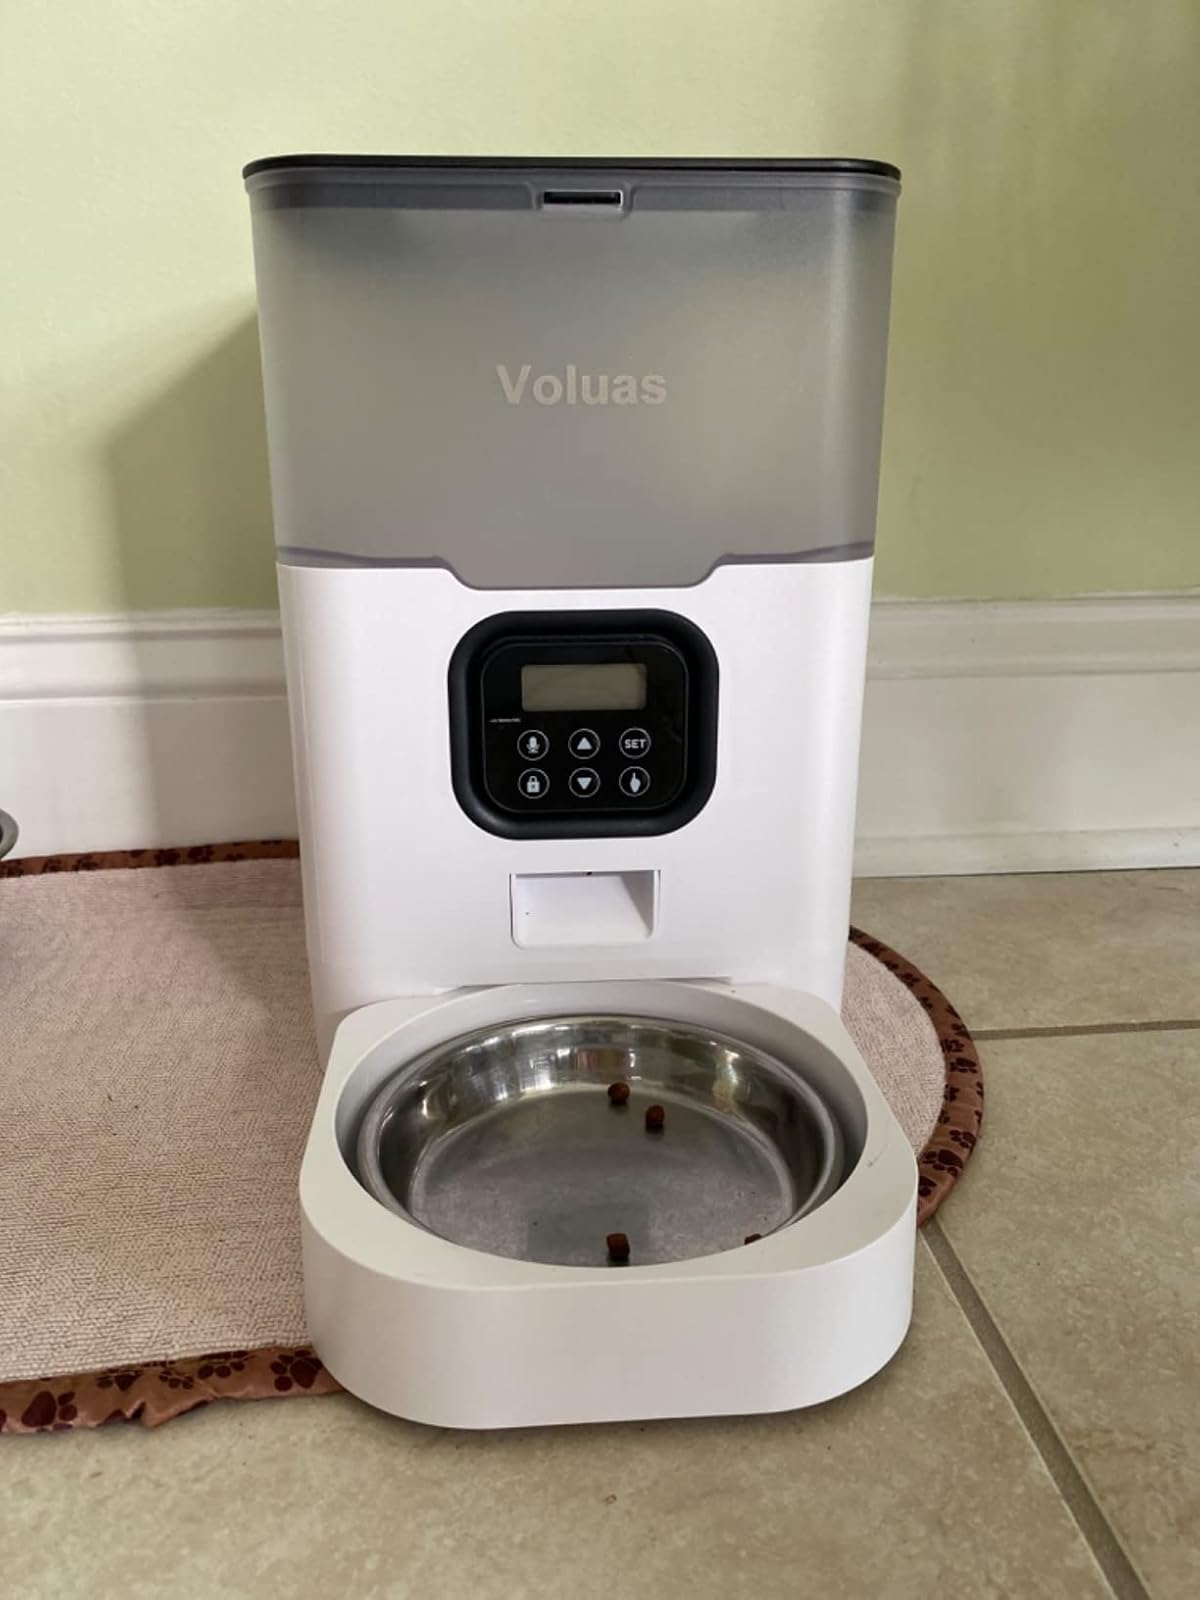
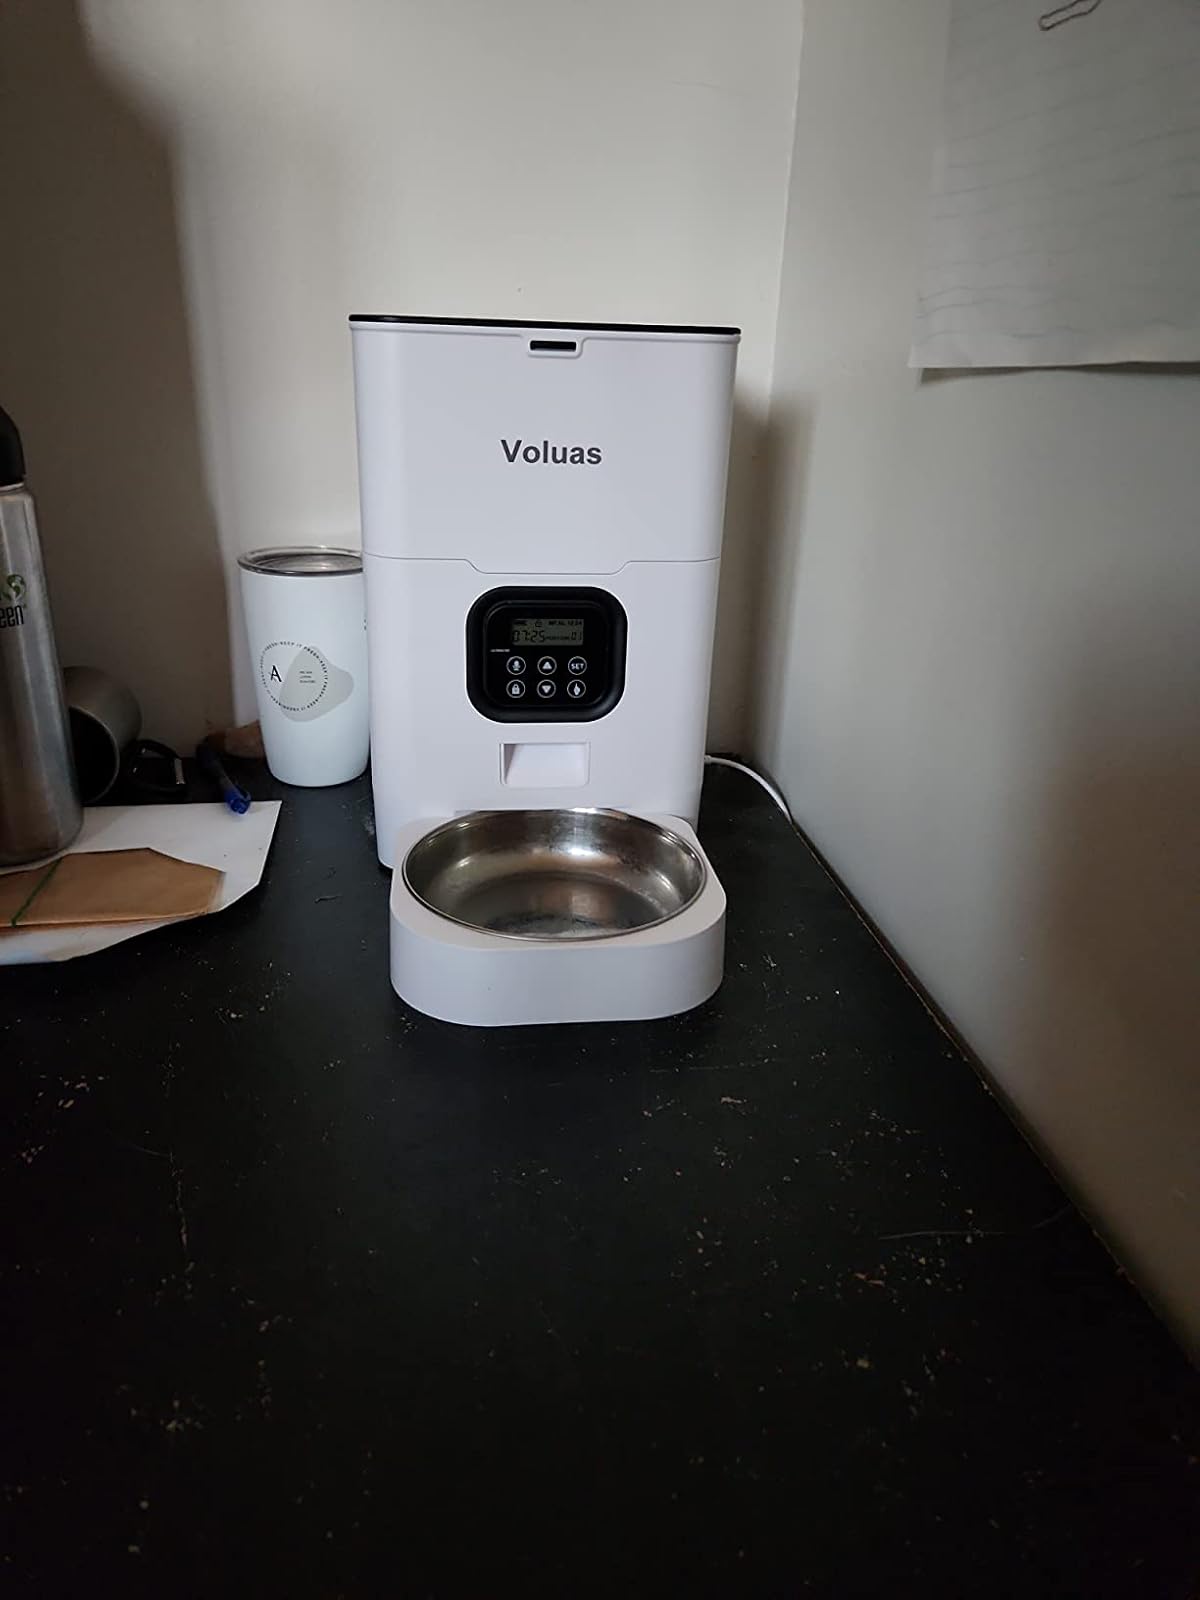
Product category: items_feeder
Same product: no